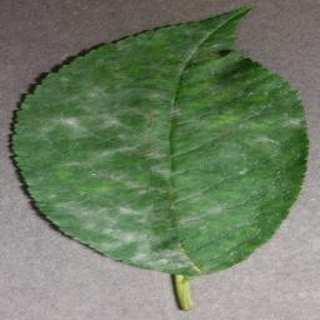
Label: cherry_powdery_mildew